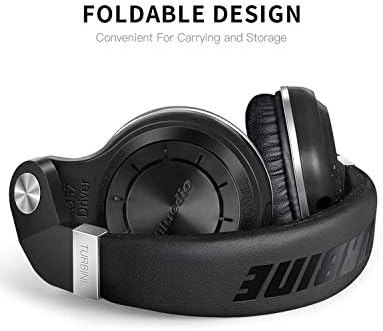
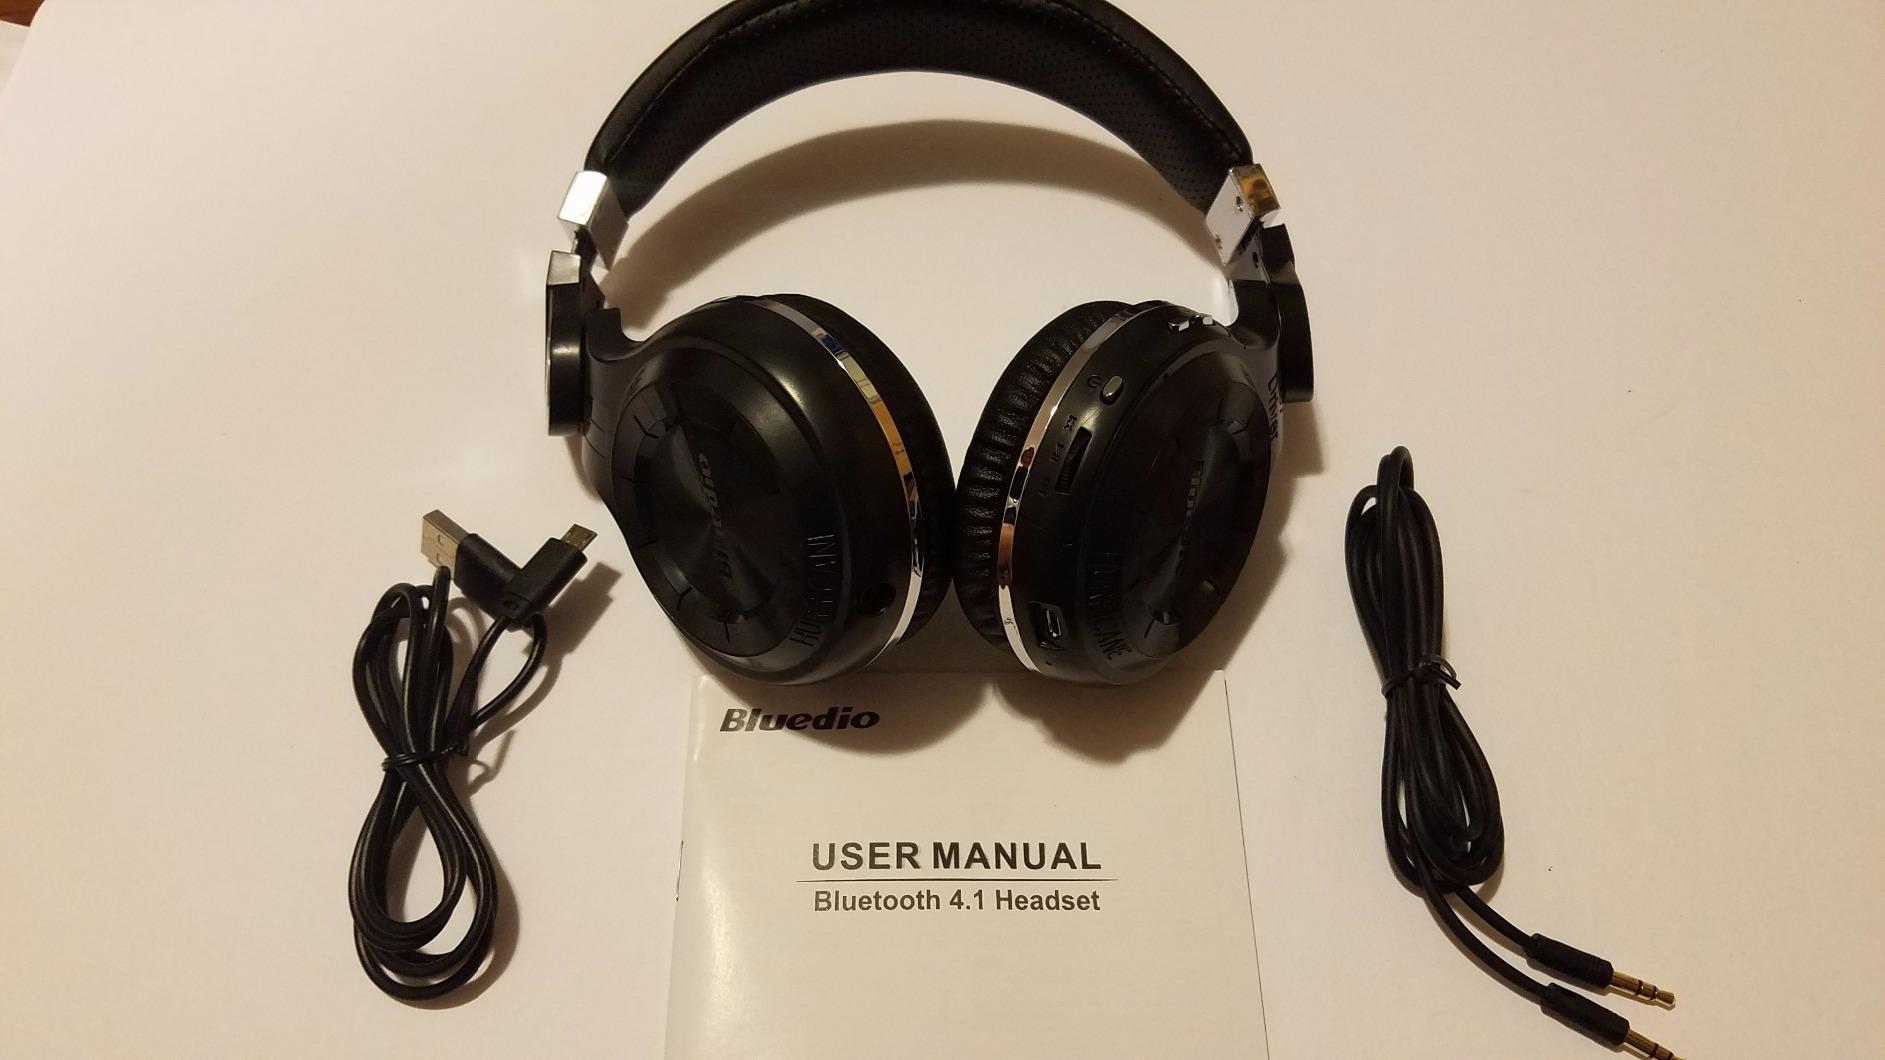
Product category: headphones
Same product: yes